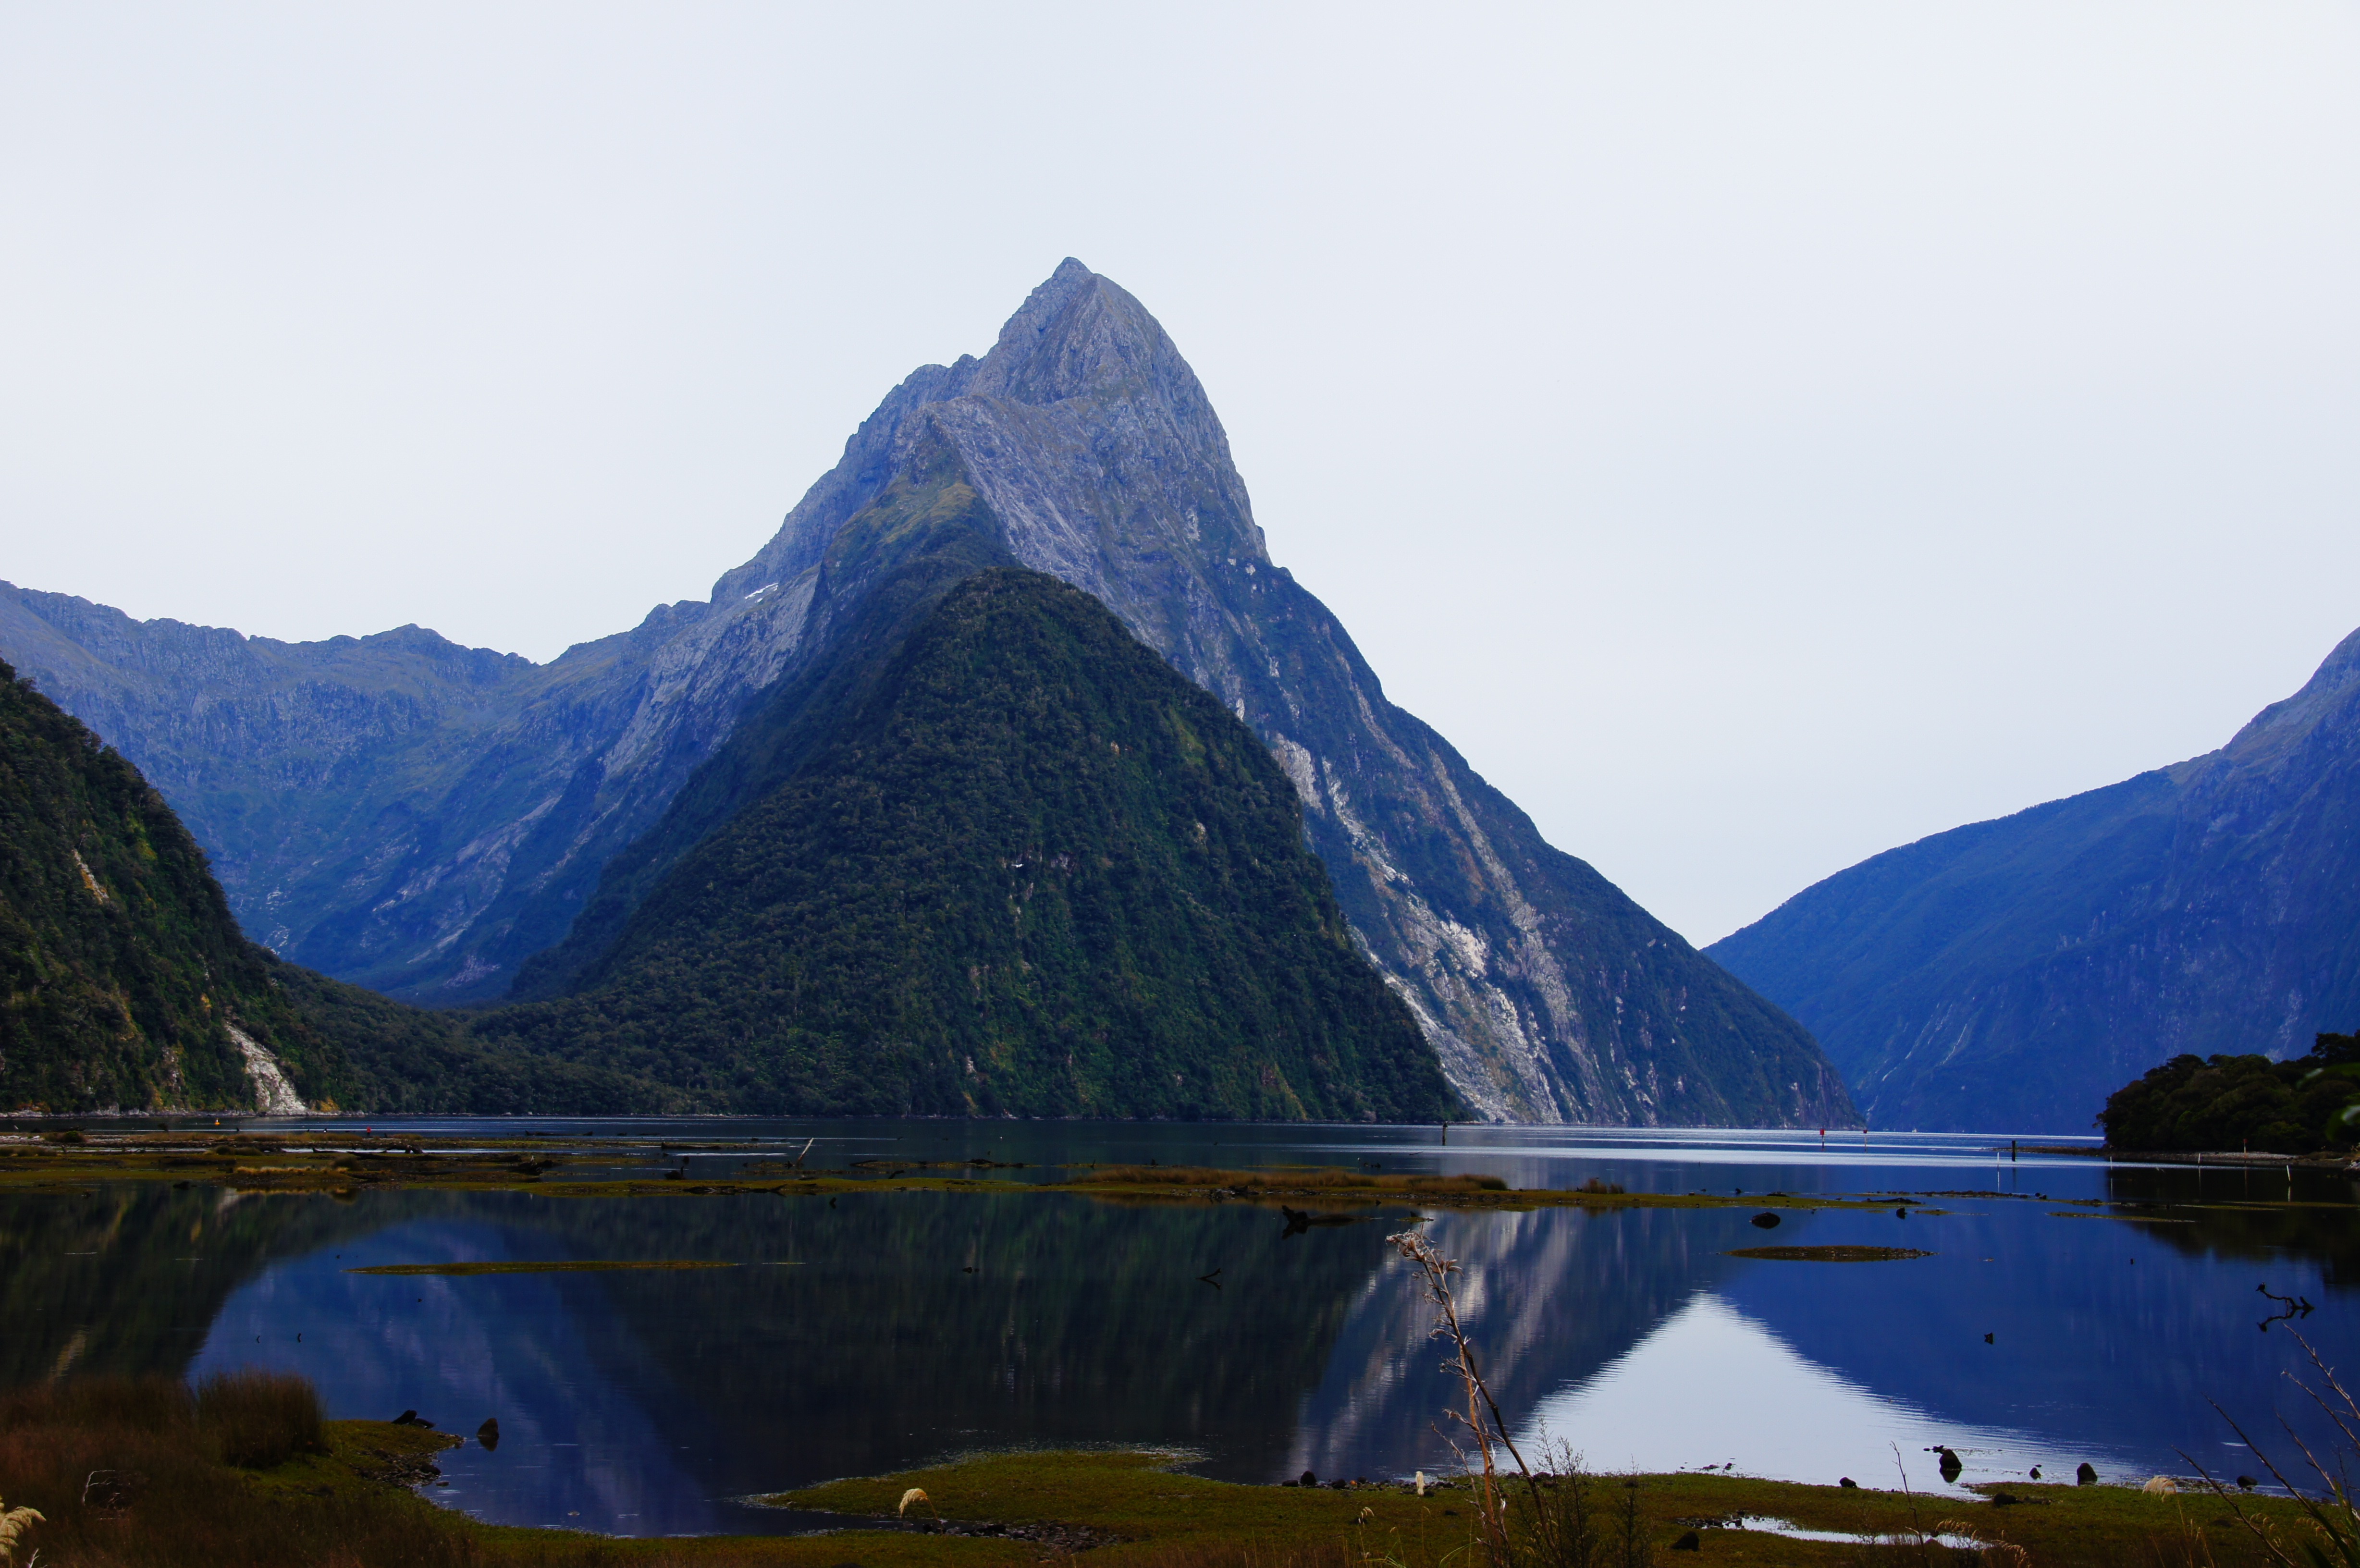
water, nature, waterfall, wilderness, mountain, lake, mountain range, reflection, fjord, reservoir, highland, alps, new zealand, fell, hobbit, loch, landform, mountain pass, lord who rings, geographical feature, mountainous landforms, glacial landform, milford sound